Sir William Alexander, 3rd Baronet

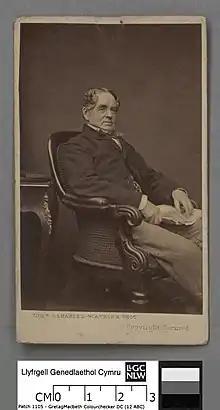

Alexander was nominated a Queen's Counsel in 1844 and became a bencher of the Middle Temple in the same year. He was called to the bar by Lincoln's Inn in 1825. In 1863, he was appointed Attorney-General of the Duchy of Cornwall by Albert Edward, Prince of Wales, an office he held until his death in 1873.